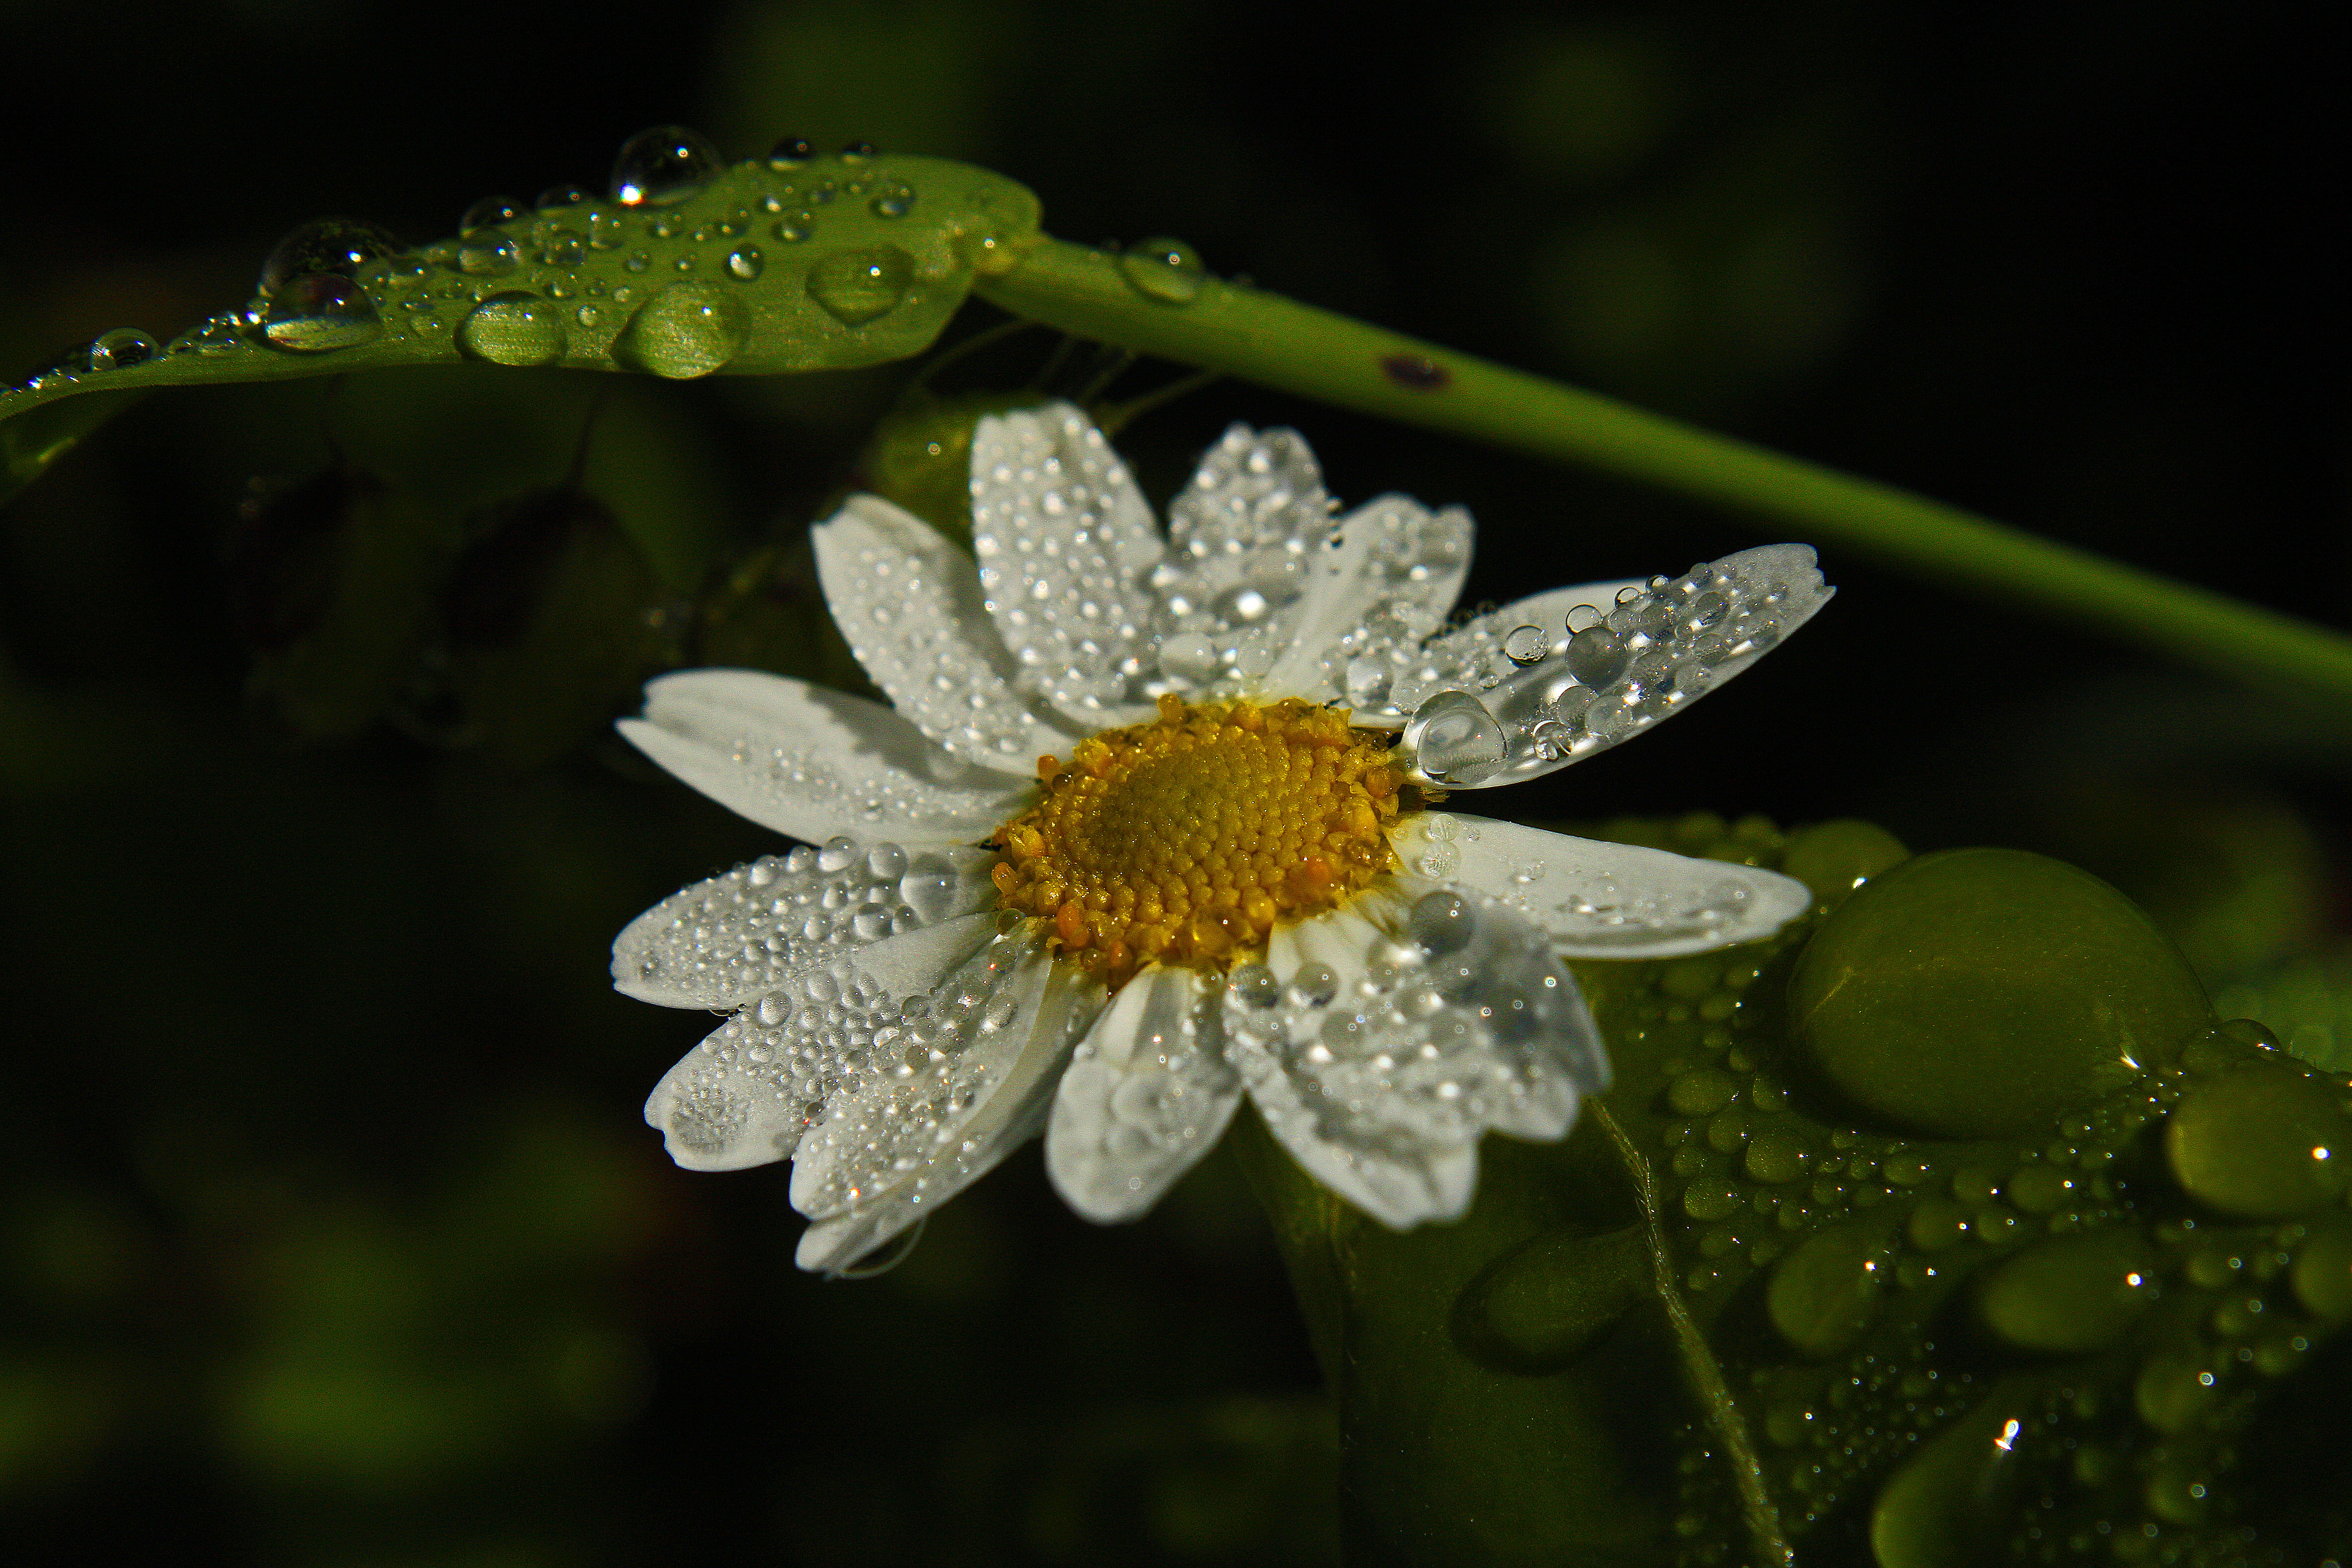
nature, blossom, dew, plant, photography, sunlight, leaf, flower, petal, daisy, green, macro, botany, yellow, flora, wildflower, flowers, close up, flores, moisture, ggl1, xovesphoto, gphoto, canoneos500d, macro photography, flowering plant, daisy family, oxeye daisy, plant stem, land plant